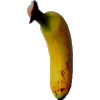
Label: banana_lady_finger